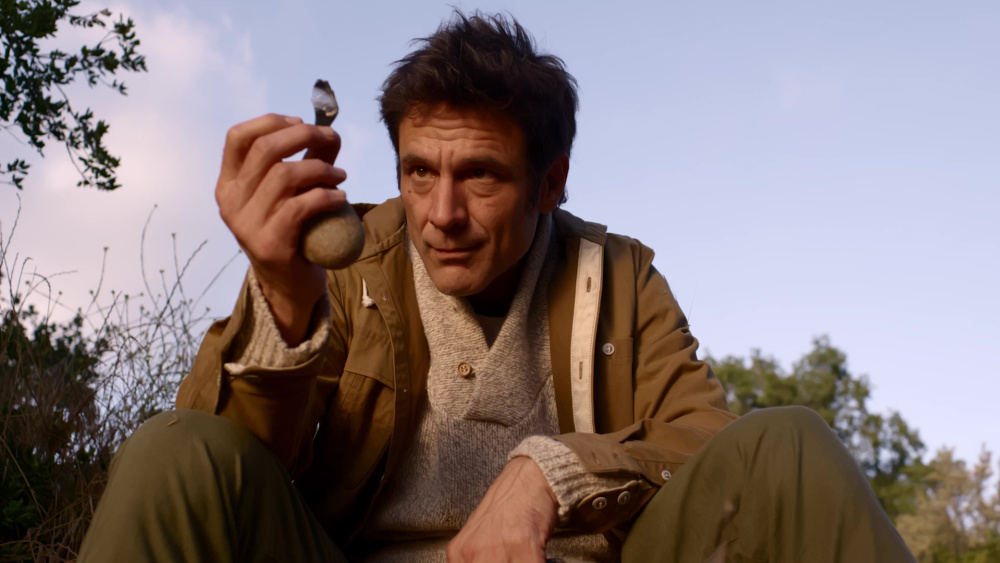
Gender: men